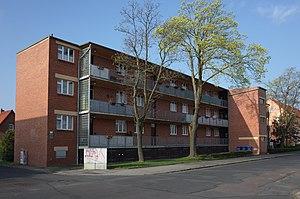
Le Bauhaus et ses sites à Weimar, Dessau et Bernau sont un bien inscrit sur la liste du patrimoine mondial par l'Organisation des Nations unies pour l'éducation, la science et la culture.